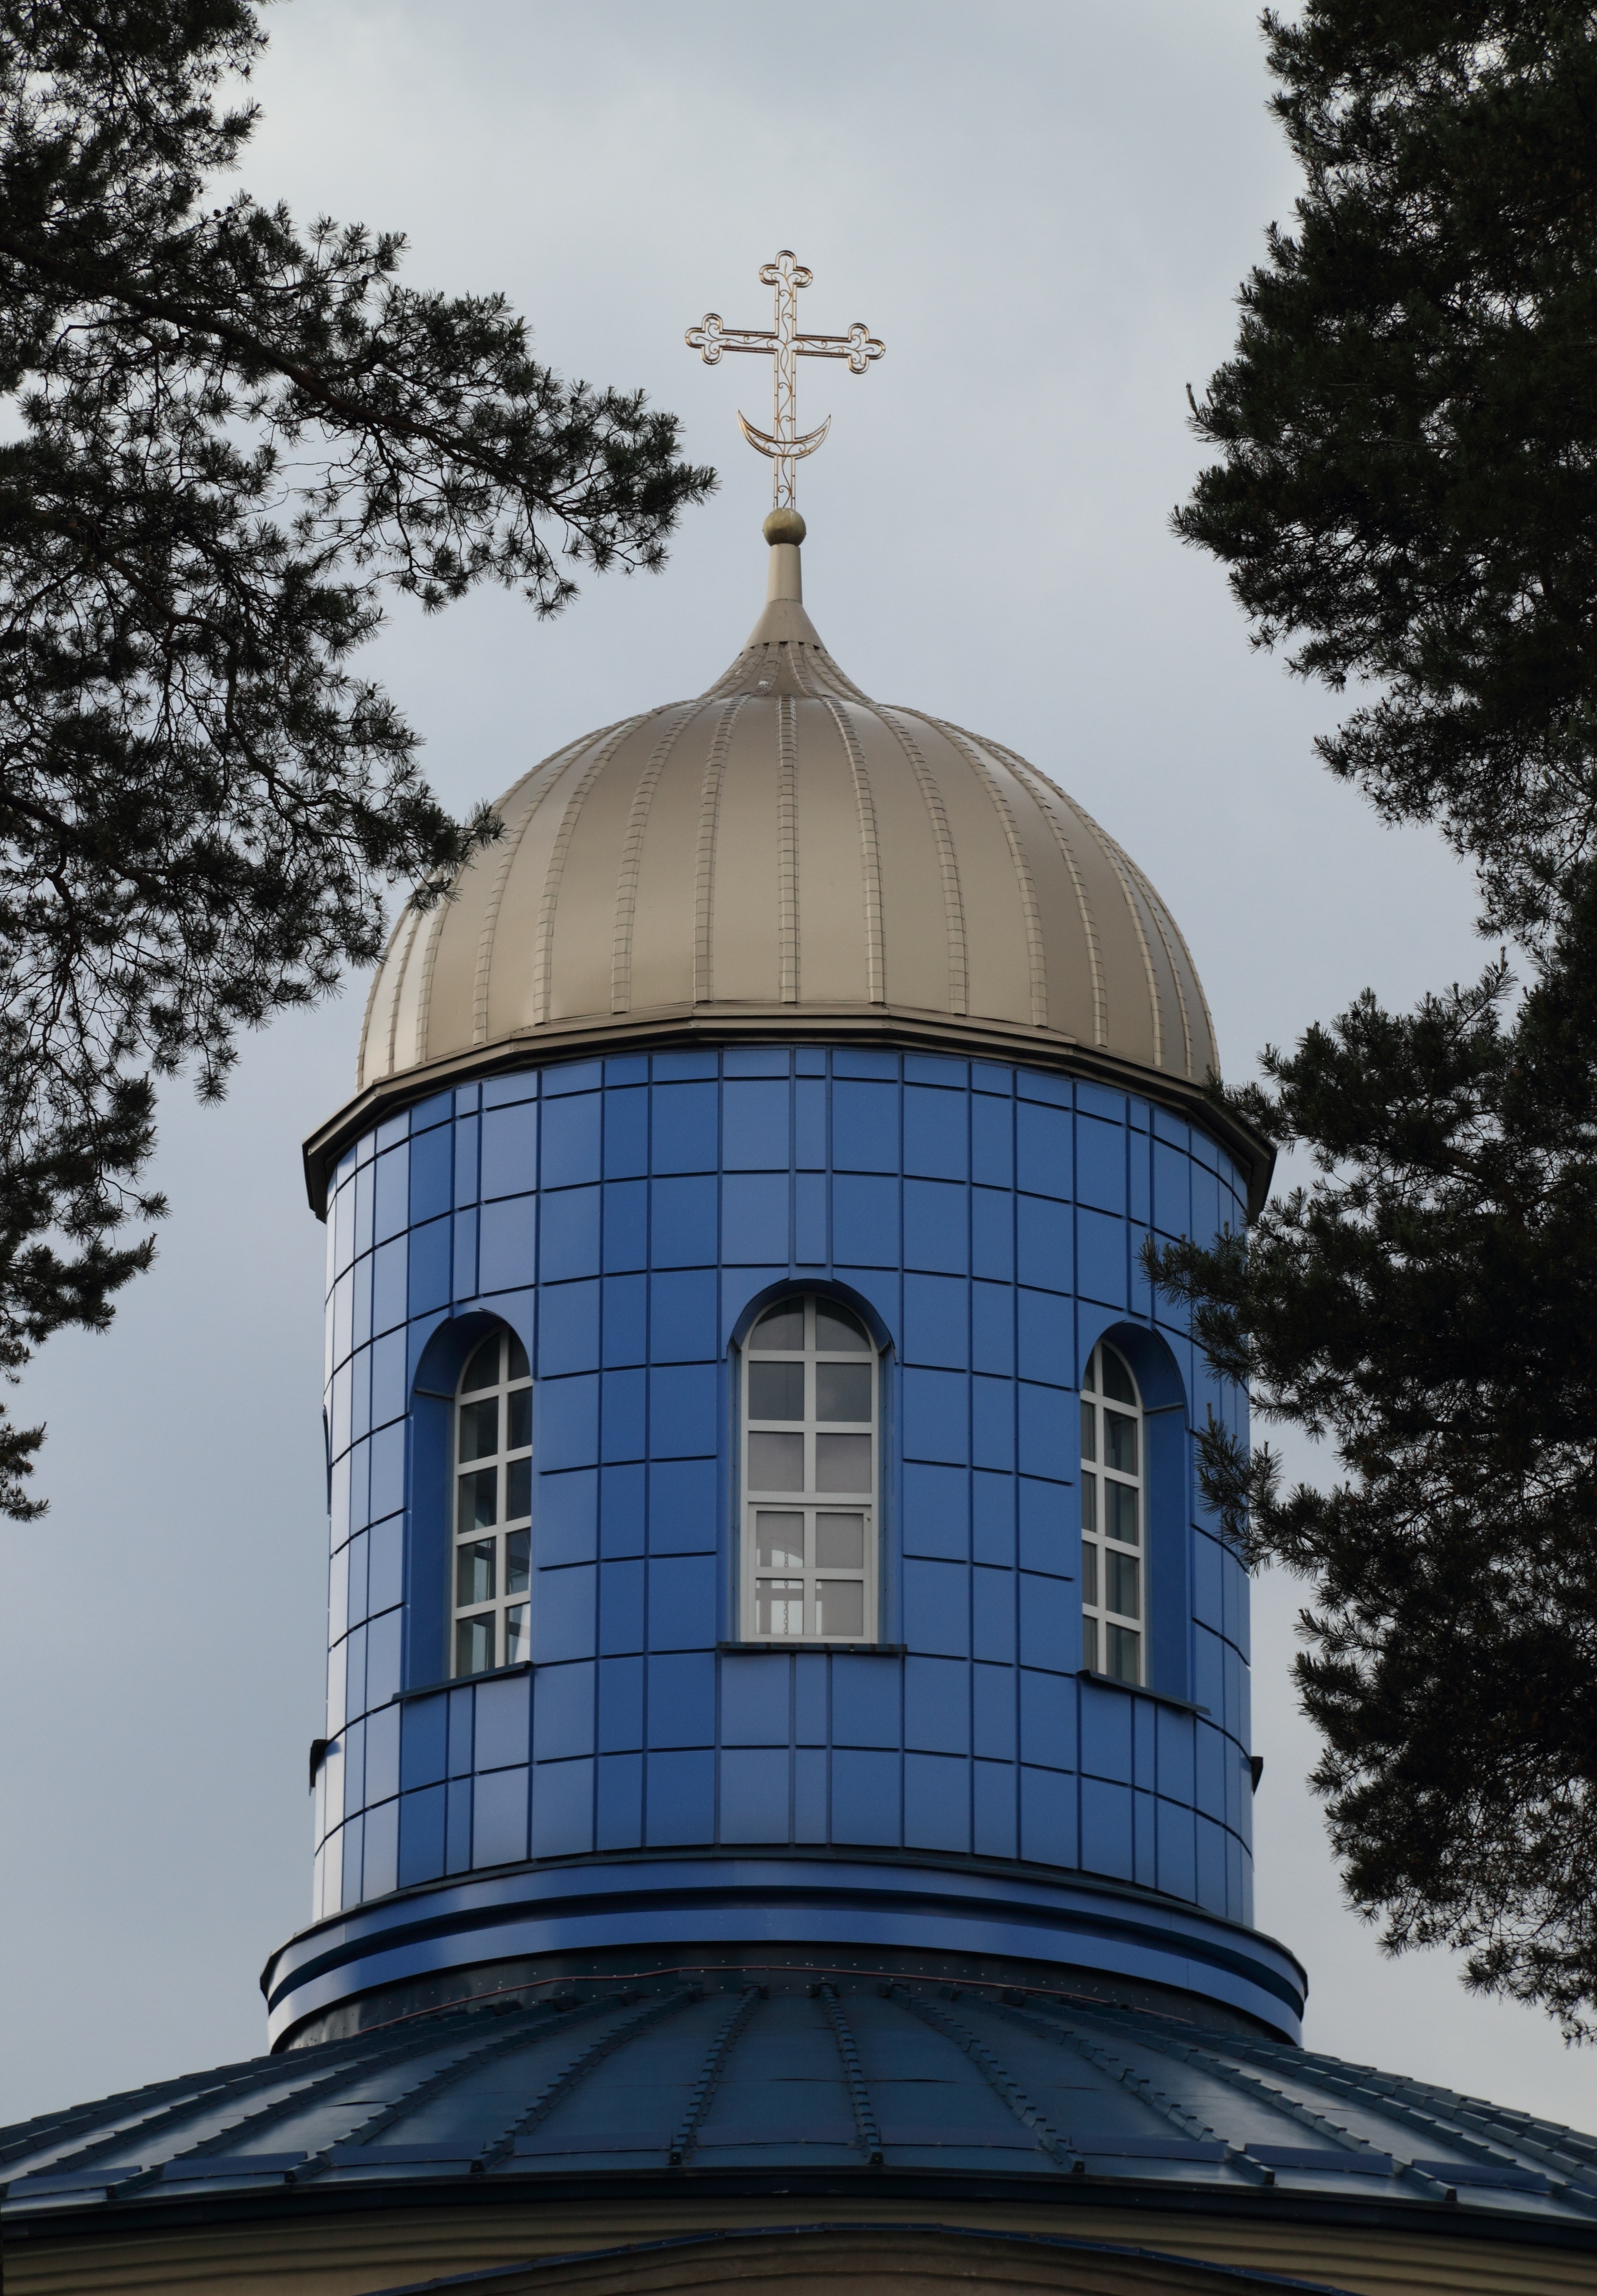
architecture, building, tower, landmark, church, chapel, place of worship, bell tower, steeple, dome, lithuania, visaginas